Zeppelin LZ 55

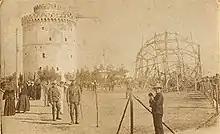
Reconstructed wreckage of LZ 55, next to the White Tower

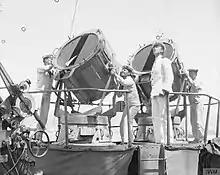
Searchlight crew on HMS "Agamemnon"re-enacting spotting the Zeppelin

On 5 May 1916 LZ55 made another attack on Thessaloniki (Salonika) harbour. Part way through the attack it was caught in spotlights. and all the ships in the area opened fire with their anti-aircraft guns. LZ55 continued its attack but 's 12-pounder anti-aircraft gun hit LZ 55; breaking it in half according to one of the crew. The airship crashed in the swamps at the mouth of the Vardar River west of Thessaloniki and its crew were captured. The crash site soon became a tourist attraction, with a report that "a dozen Canadian nurses. They had come up ... and waded through to it. What a sight they did look, skirts up round their waists wading through mud and slime up to their knees."